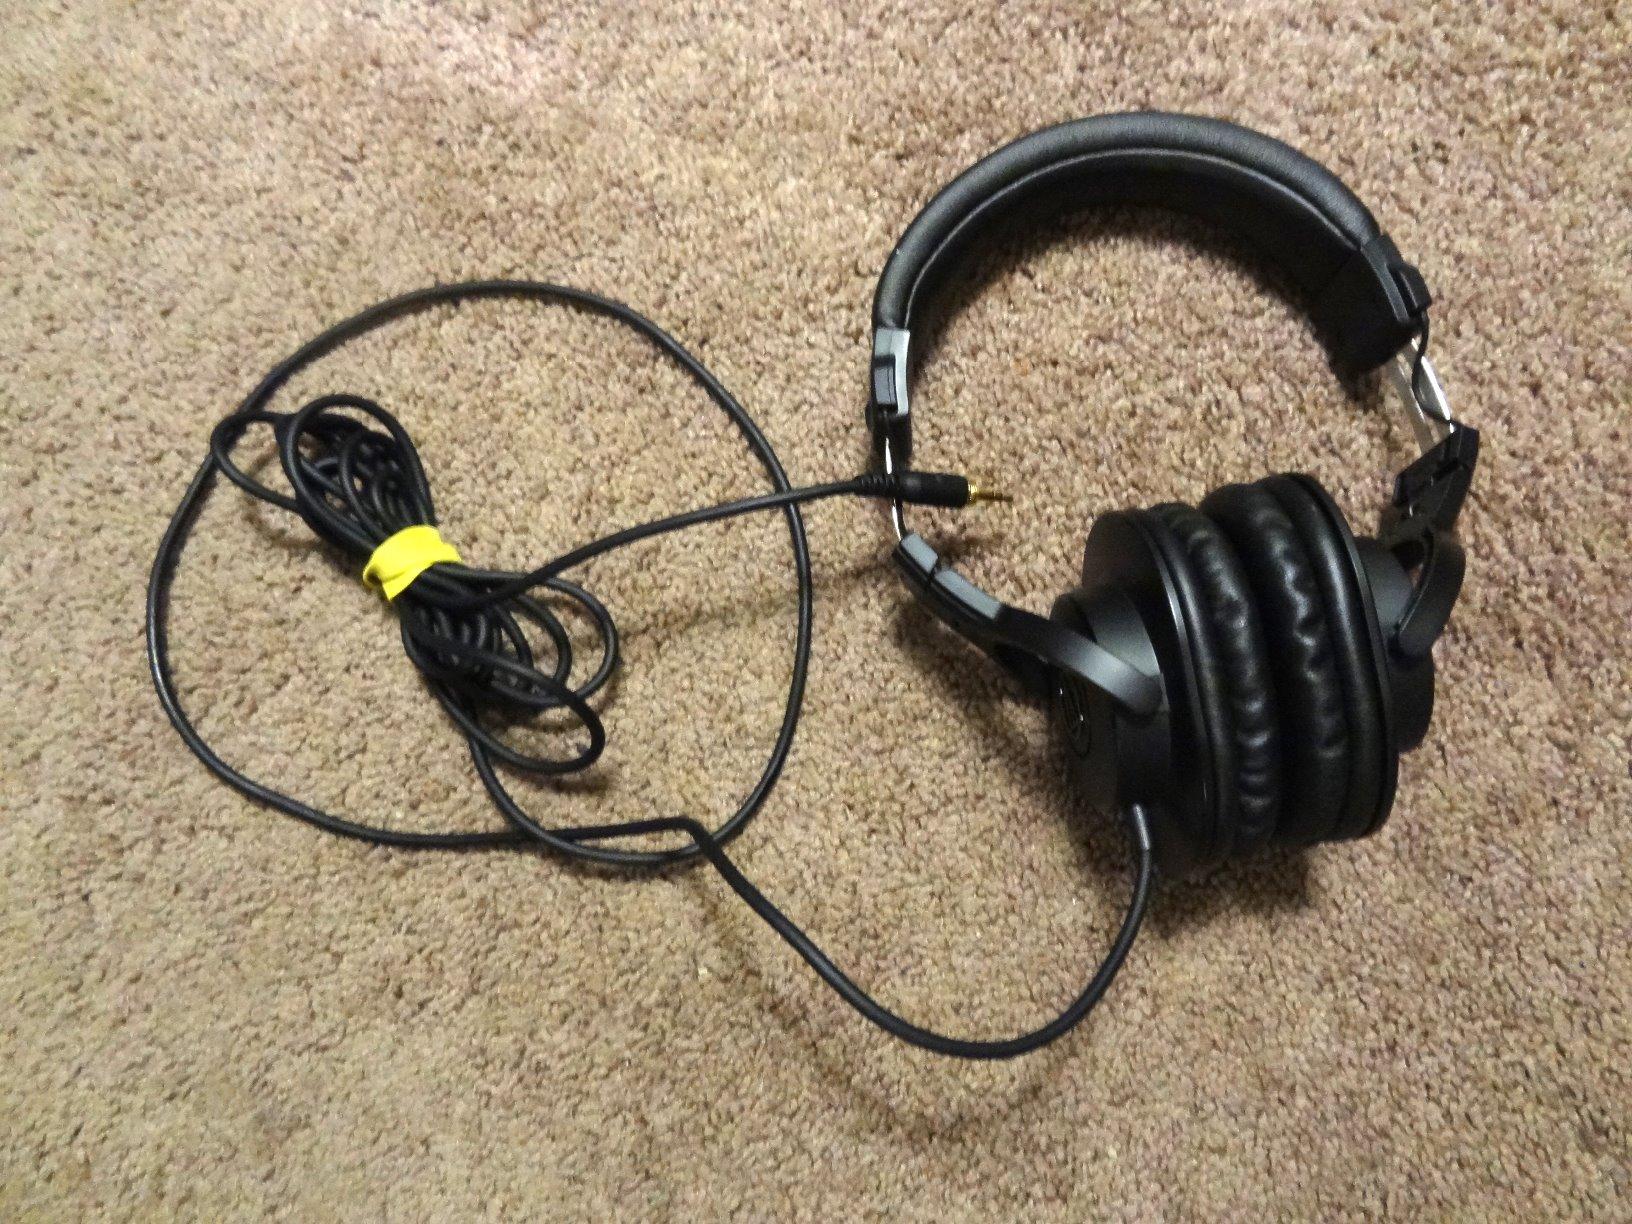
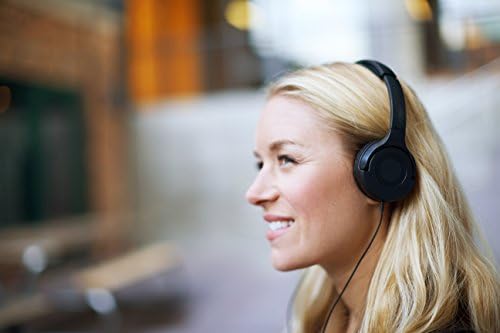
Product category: headphones
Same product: no